Health effects of Bisphenol A

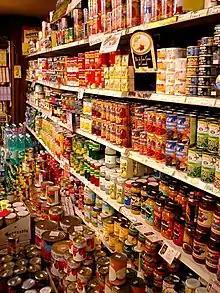
The largest exposure humans have to BPA is by mouth from such sources as food packaging, the epoxy lining of metal food and beverage cans, and plastic bottles.

In 2017 the European Chemicals Agency concluded that BPA should be listed as a substance of very high concern due to its properties as an endocrine disruptor. In 2023, the European Food Safety Authority re-evaluated the safety of BFA and significantly reduced tolerable daily intake (TDI) to 0.2 nanograms (0.2 billionths of a gram), 20,000 times lower than the previous TDI. The European Food Safety Authority concluded that consumers with both average and high exposure to BPA in all age groups exceeded the new TDI, indicating health concerns.